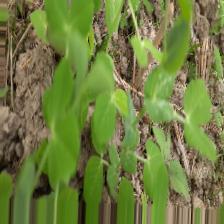
Label: Normal